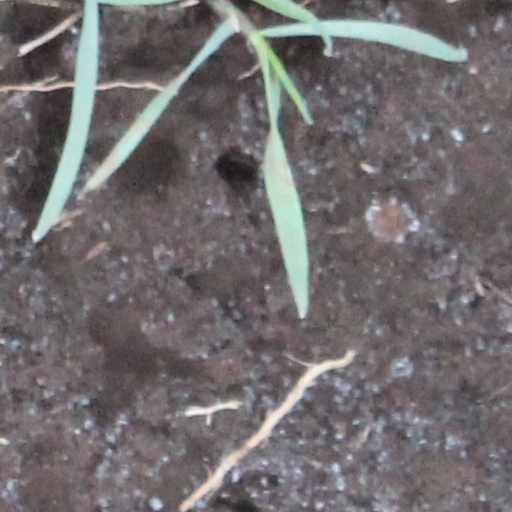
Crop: wheat